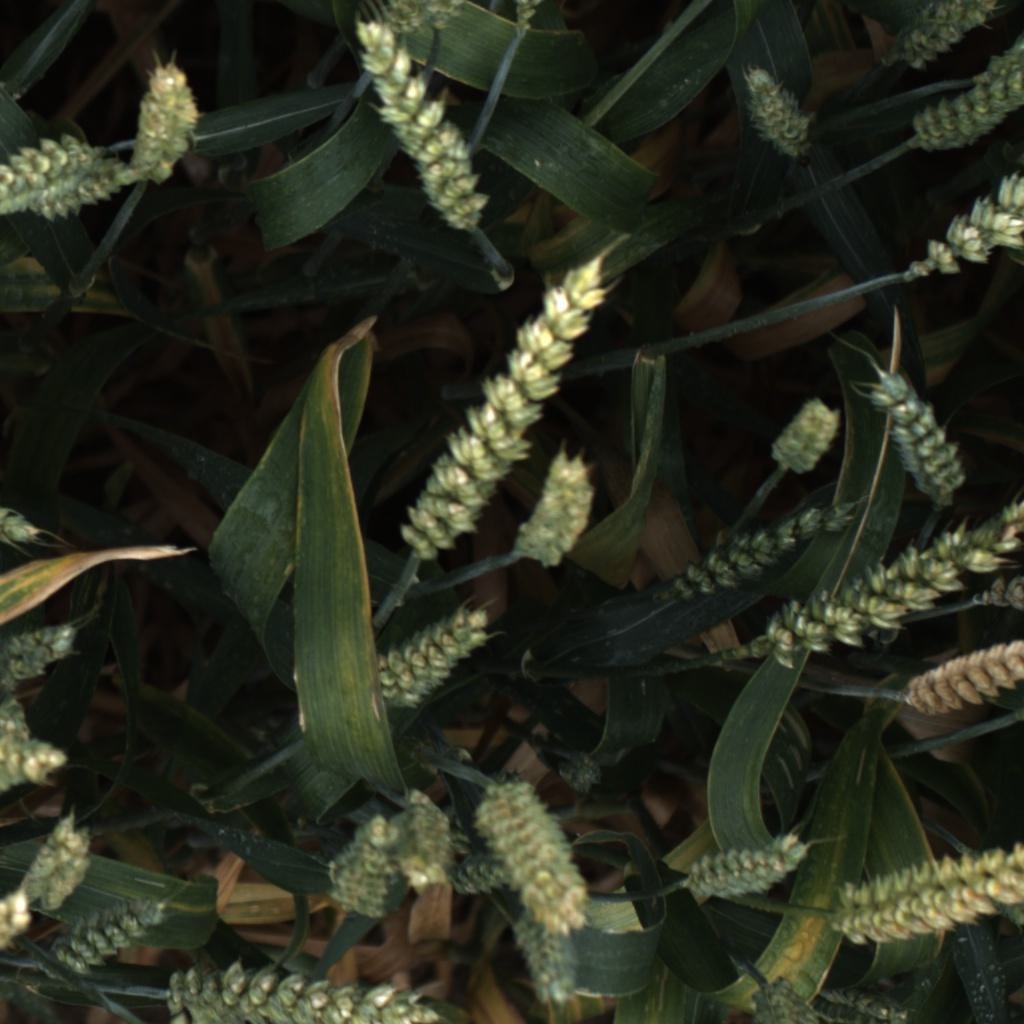
Country: UK
Location: Rothamsted
Wheat development stage: Filling - Ripening